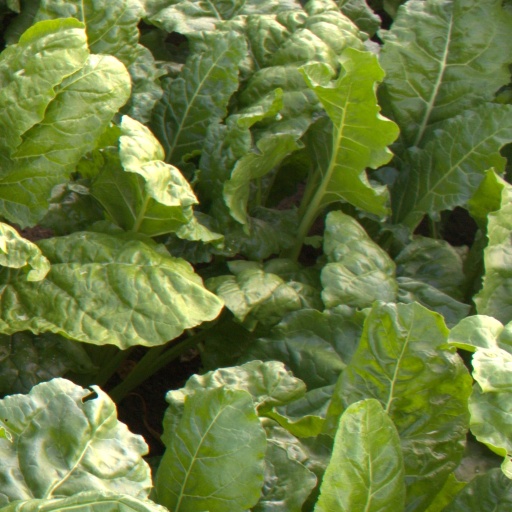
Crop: sugar beet